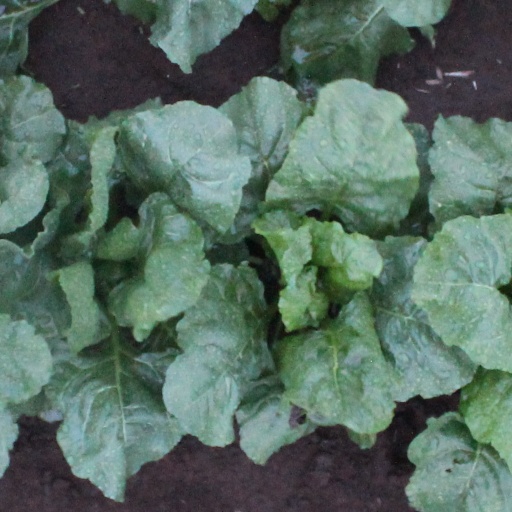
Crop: sugar beet